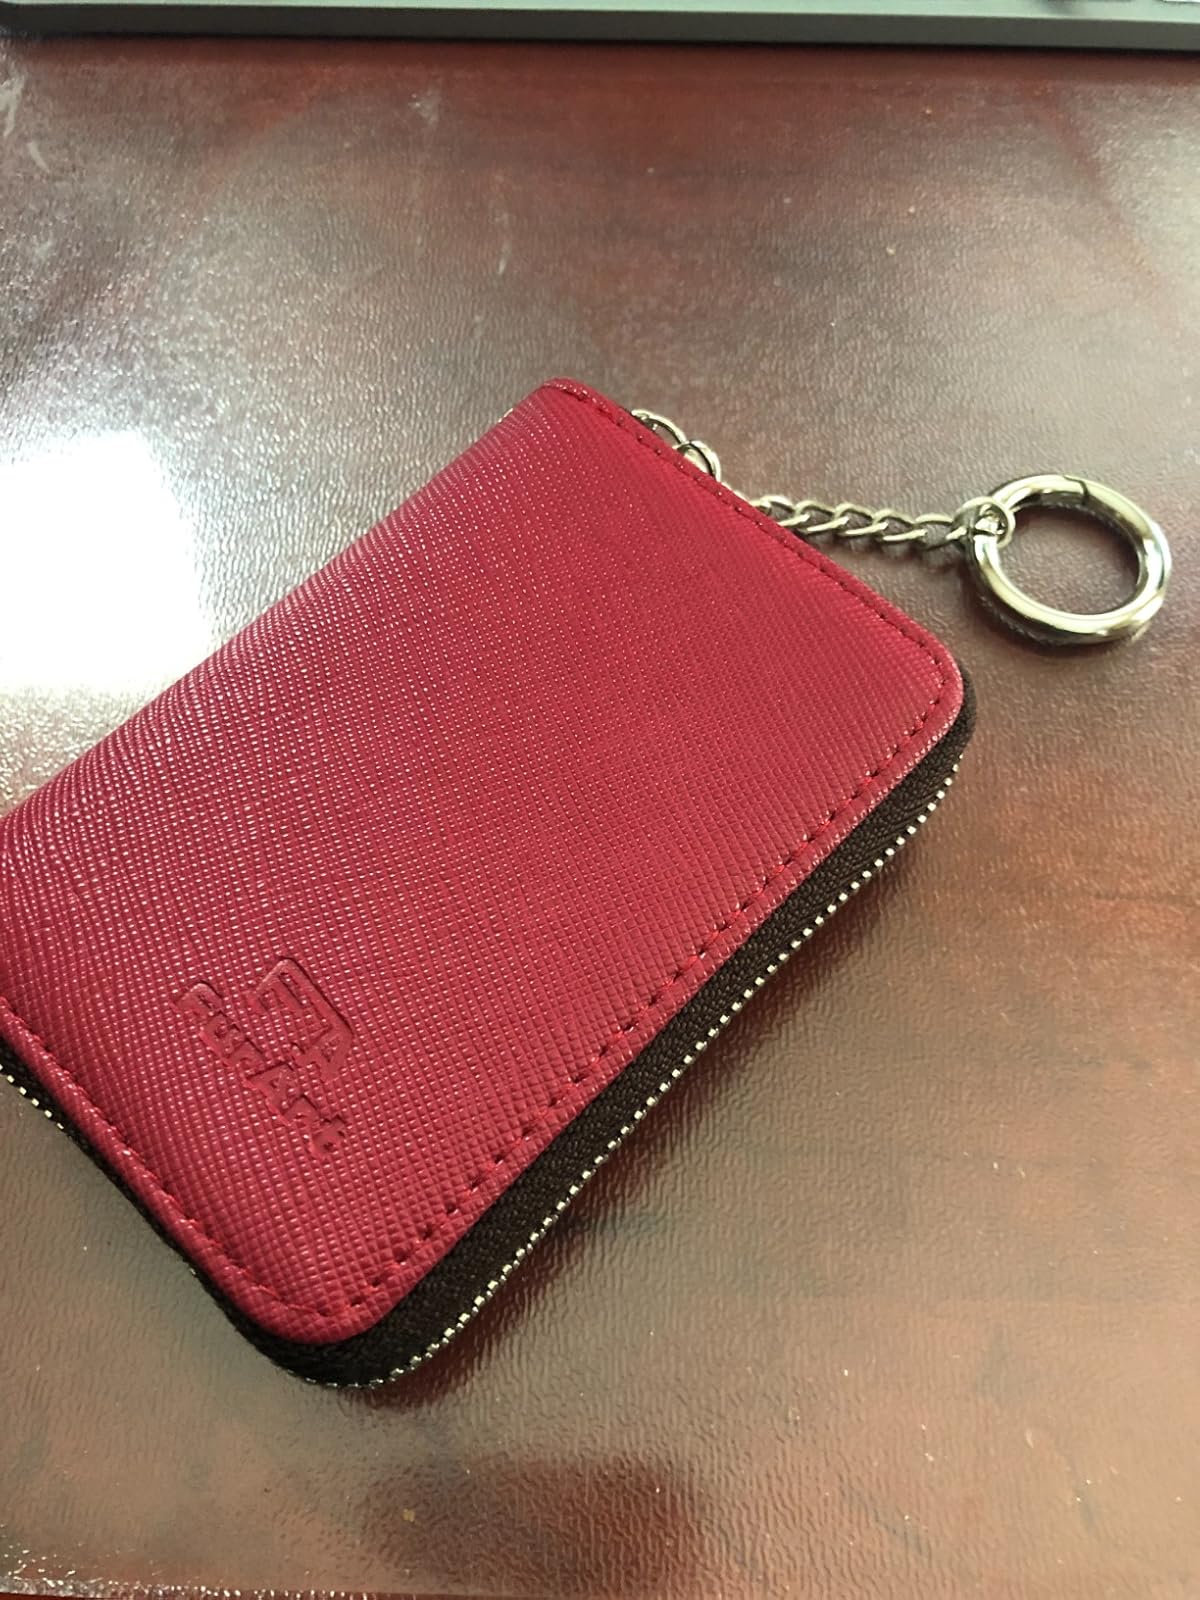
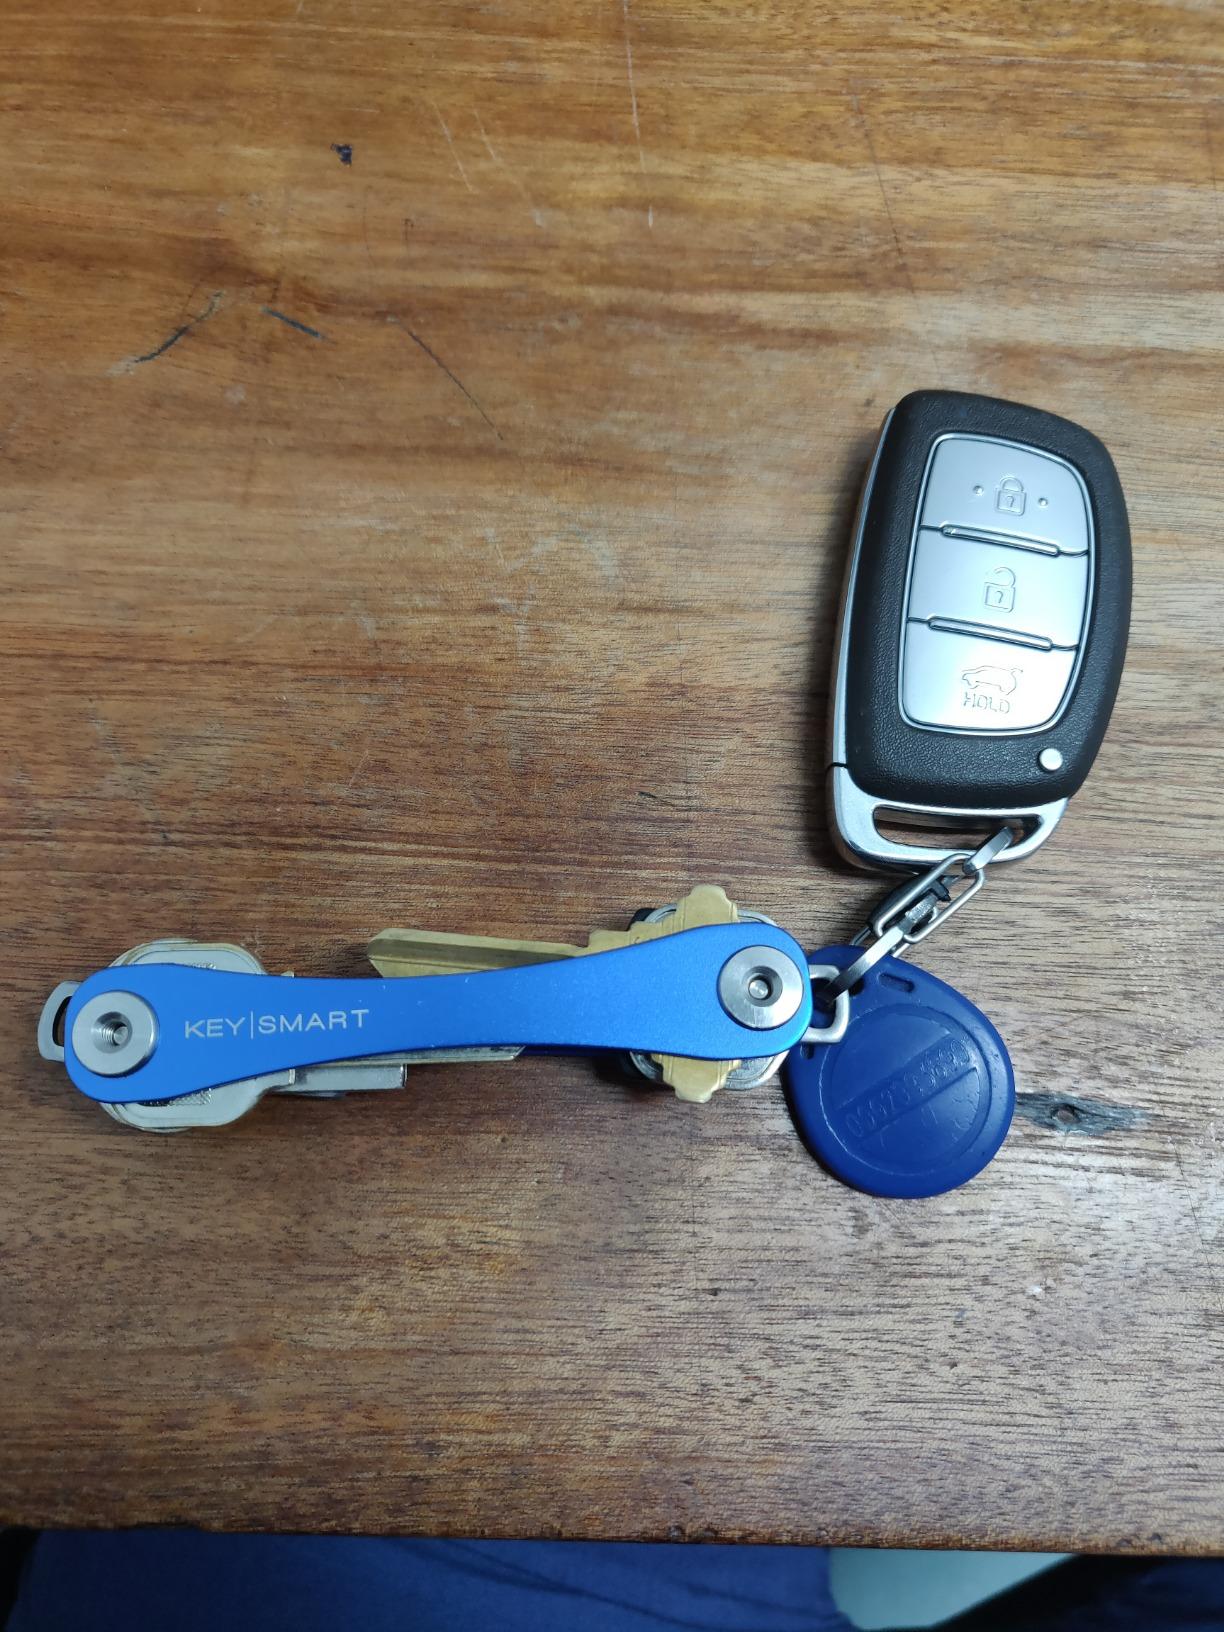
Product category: accessories_keychain
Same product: no